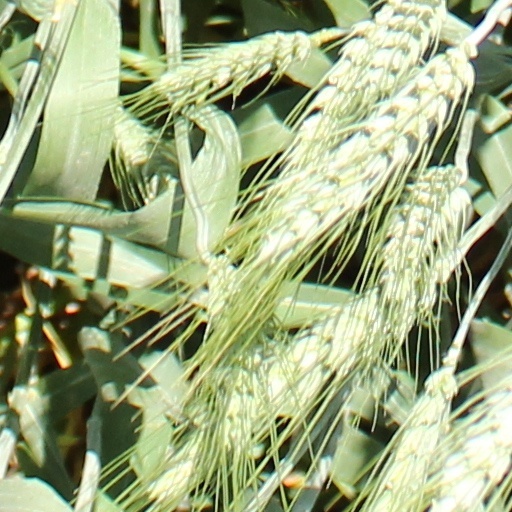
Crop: wheat